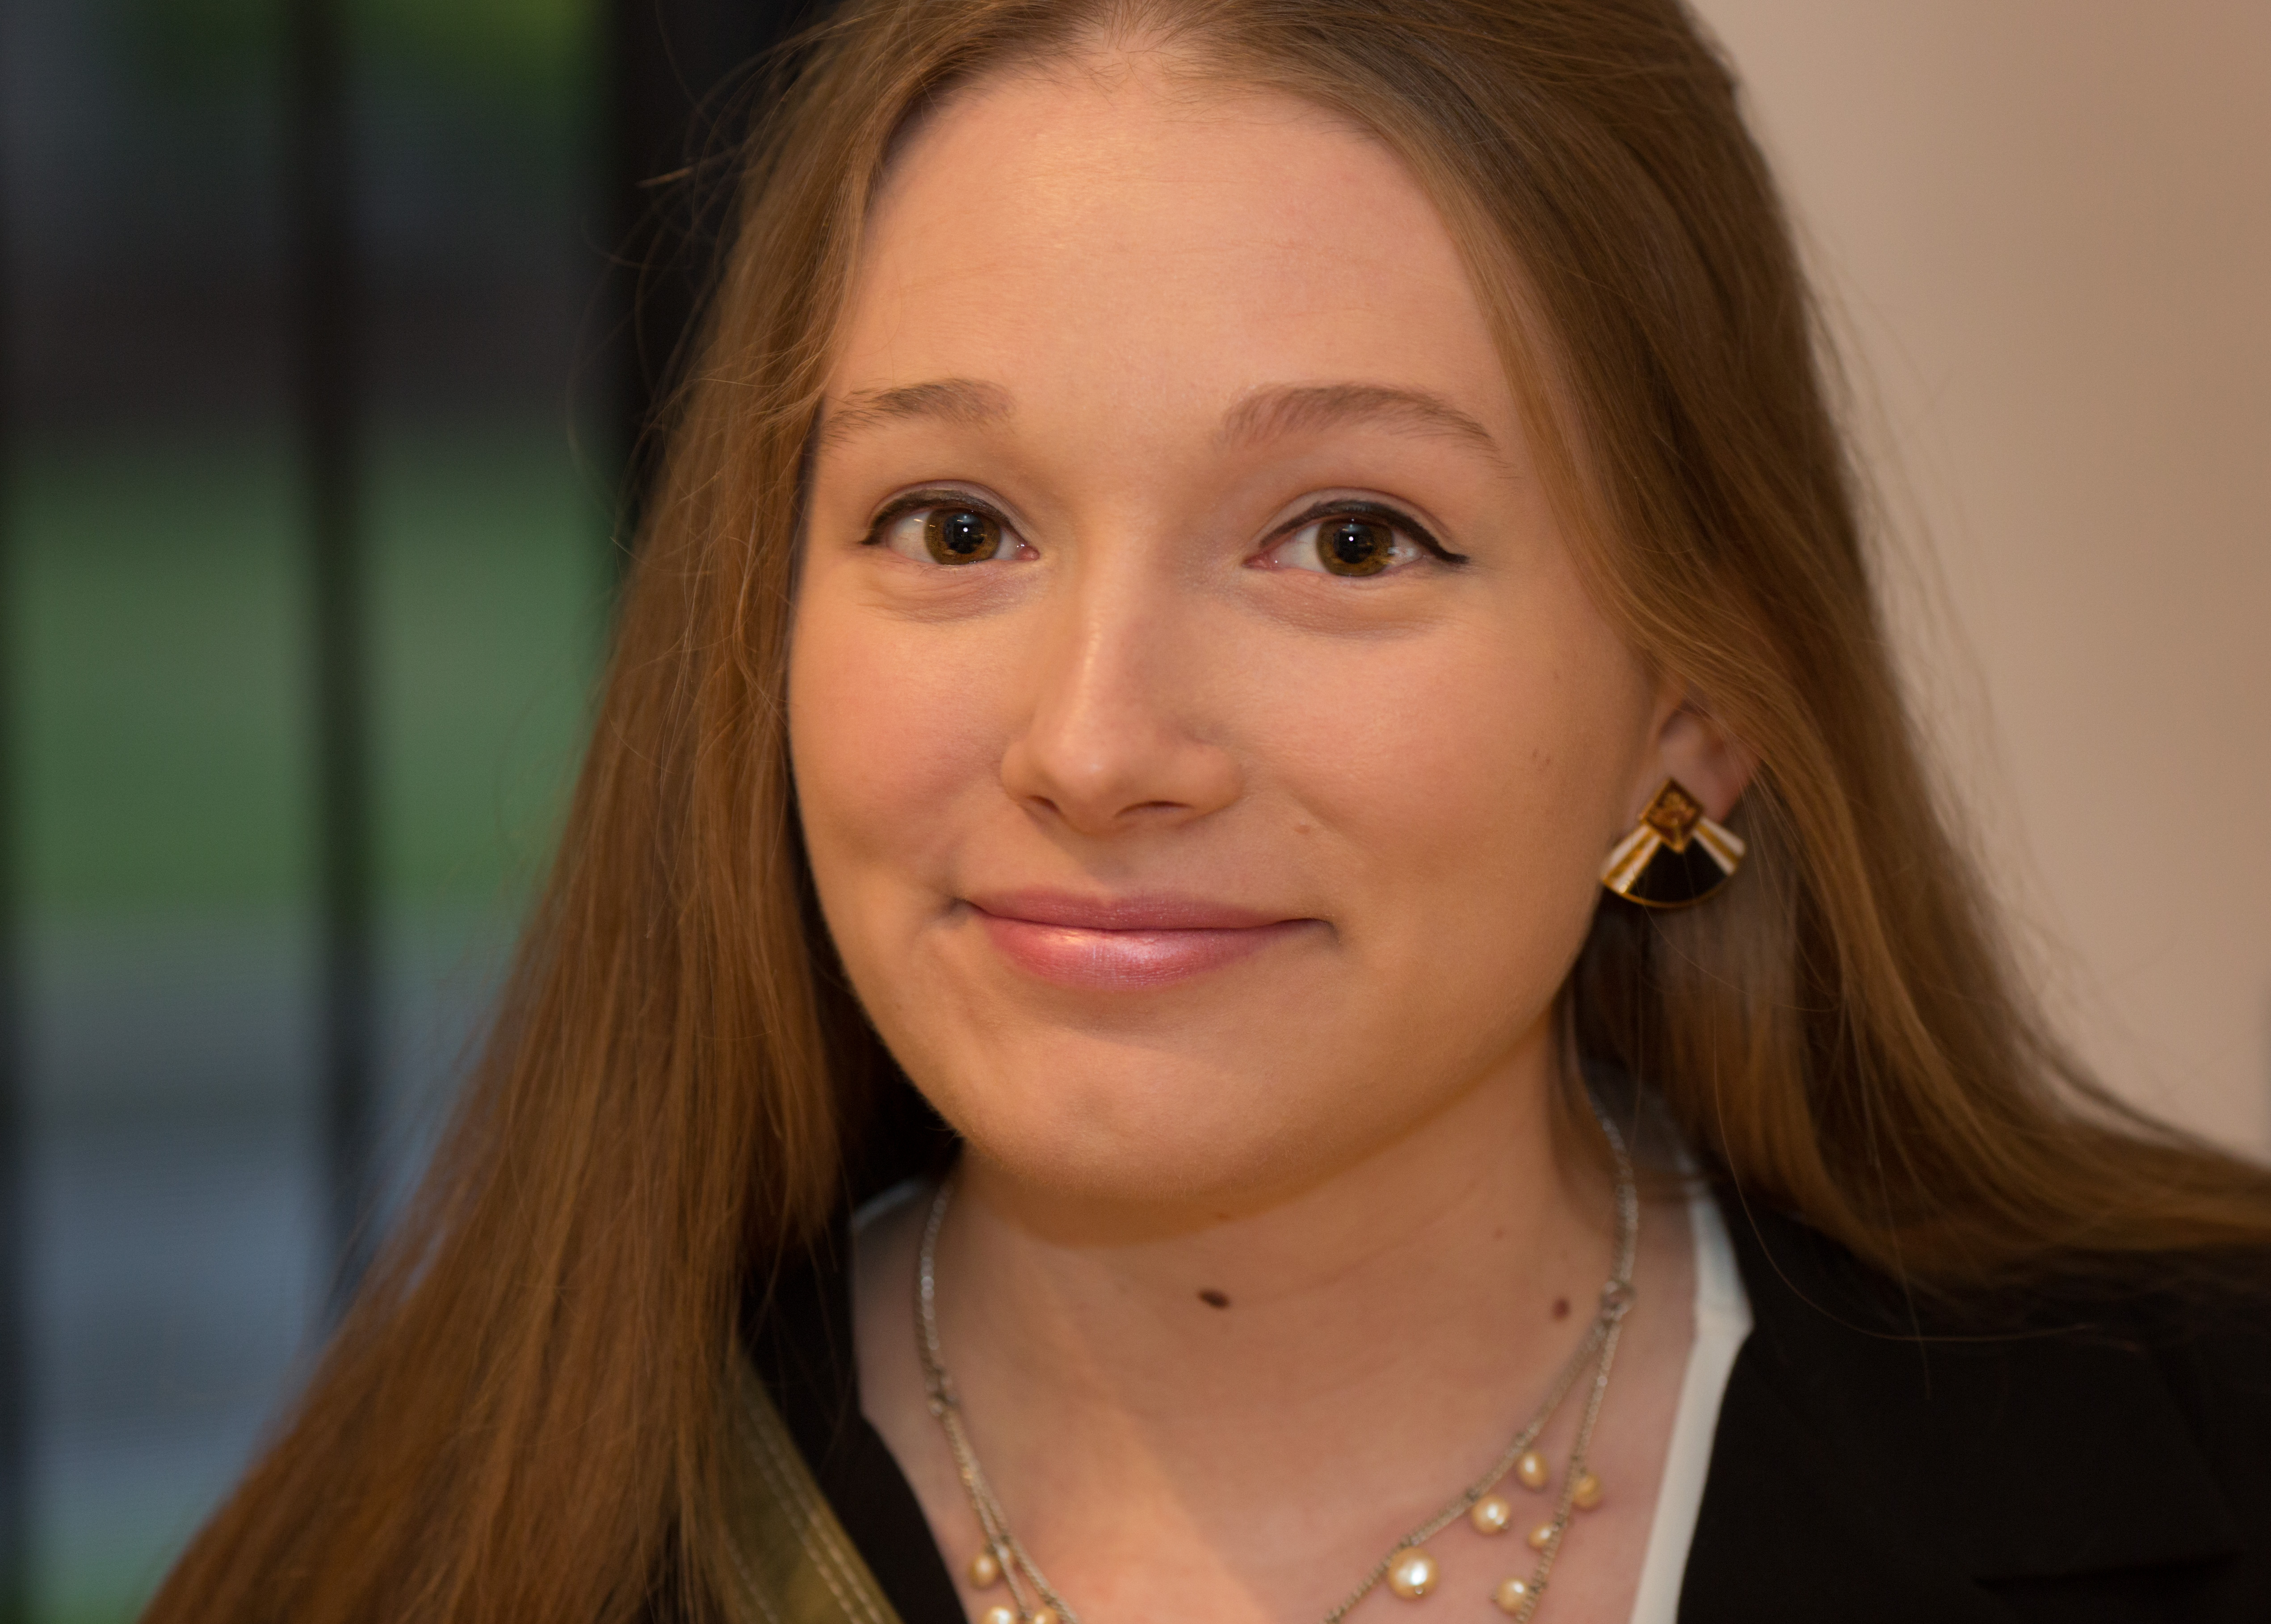
person, girl, woman, hair, portrait, model, lady, facial expression, lip, hairstyle, smile, eyebrow, mouth, long hair, human body, 2016, face, nose, cheek, eye, head, skin, beauty, blond, organ, 366, daughter, brown hair, portrait photography